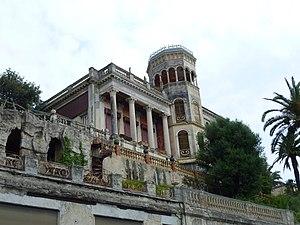
Villa Beau Site, (Nice, Alpes-Maritimes, France) This building is classé au titre des Monuments Historiques. It is indexed in the Base Mérimée, a database of architectural heritage maintained by the French Ministry of Culture,
La villa Beau Site est une maison située nᵒ 17 rue du Mont-Boron, à Nice, en France.